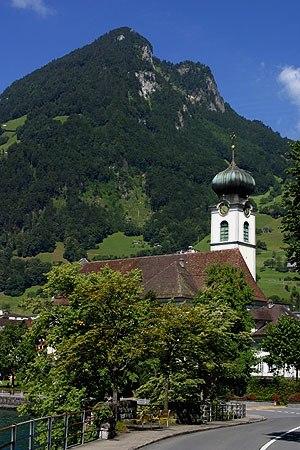
Cette liste présente les biens culturels d'importance nationale dans le canton de Schwytz. Cette liste correspond à l'édition 2009 de l'Inventaire Suisse des biens culturels d'importance nationale pour le canton de Schwytz. Il est trié par commune et inclus : 49 bâtiments séparés, 8 collections, 10 sites archéologiques et un cas particulier.